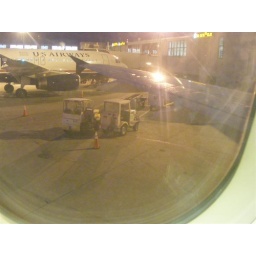
Looking outside the plane window at the other planes and vehicles on the tarmac. It's pretty early in the morning.